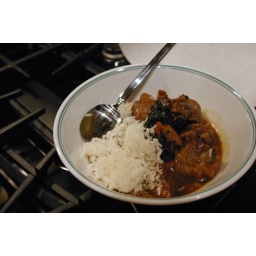
This is a week of leftovers. Three cup chicken leftover from Lao Sze Chuan in Chinatown.